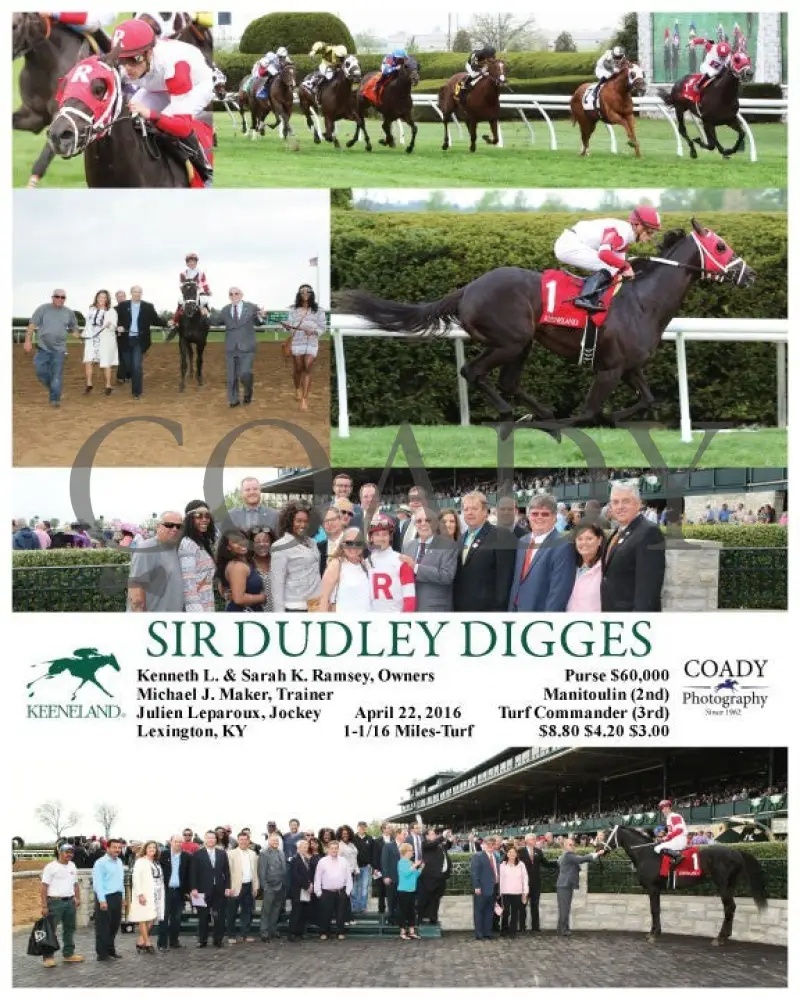
SIR DUDLEY DIGGES - 042216 - Race 06 - KEE
SIR DUDLEY DIGGES - 042216 - Race 06 - KEEKenneth L. & Sarah K. Ramsey, OwnersMichael J. Maker, TrainerJulien Leparoux, Jockey$8.80 $4.20 $3.001-1/16 Miles-TurfPurse $60,000
Brand: Coady Media
Category: Business & Industrial > Advertising & Marketing > Brochures